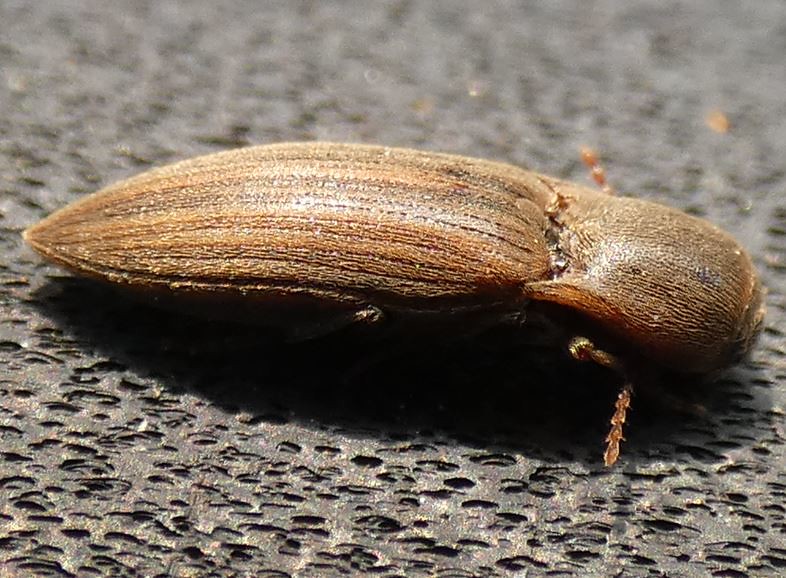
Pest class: clickbeetles_wireworms